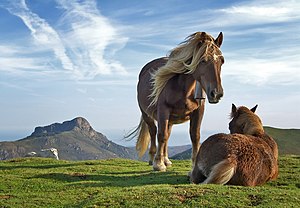
Navarra
Heste i Bianditz-bjergene i Navarre
Navarra er en autonom region og provins i det nordlige Spanien. Regionen regnes som baskisk, selv om den ikke er en del af Baskerlandet.